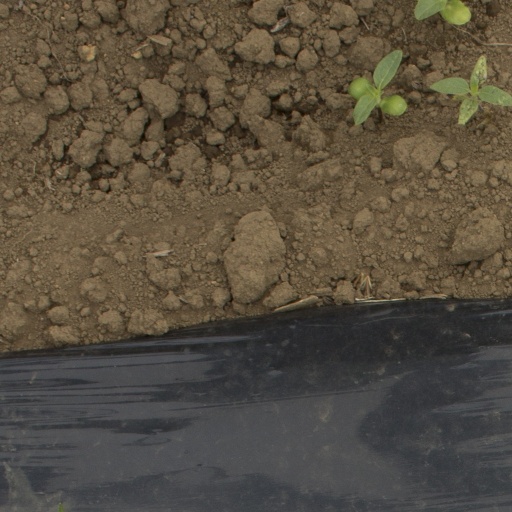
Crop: Jerusalem artichoke